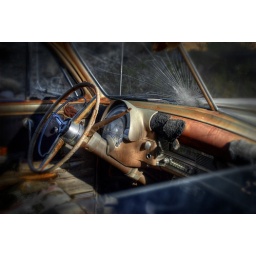
Interior of an old rusty abandoned car in the rural Nevada desert.